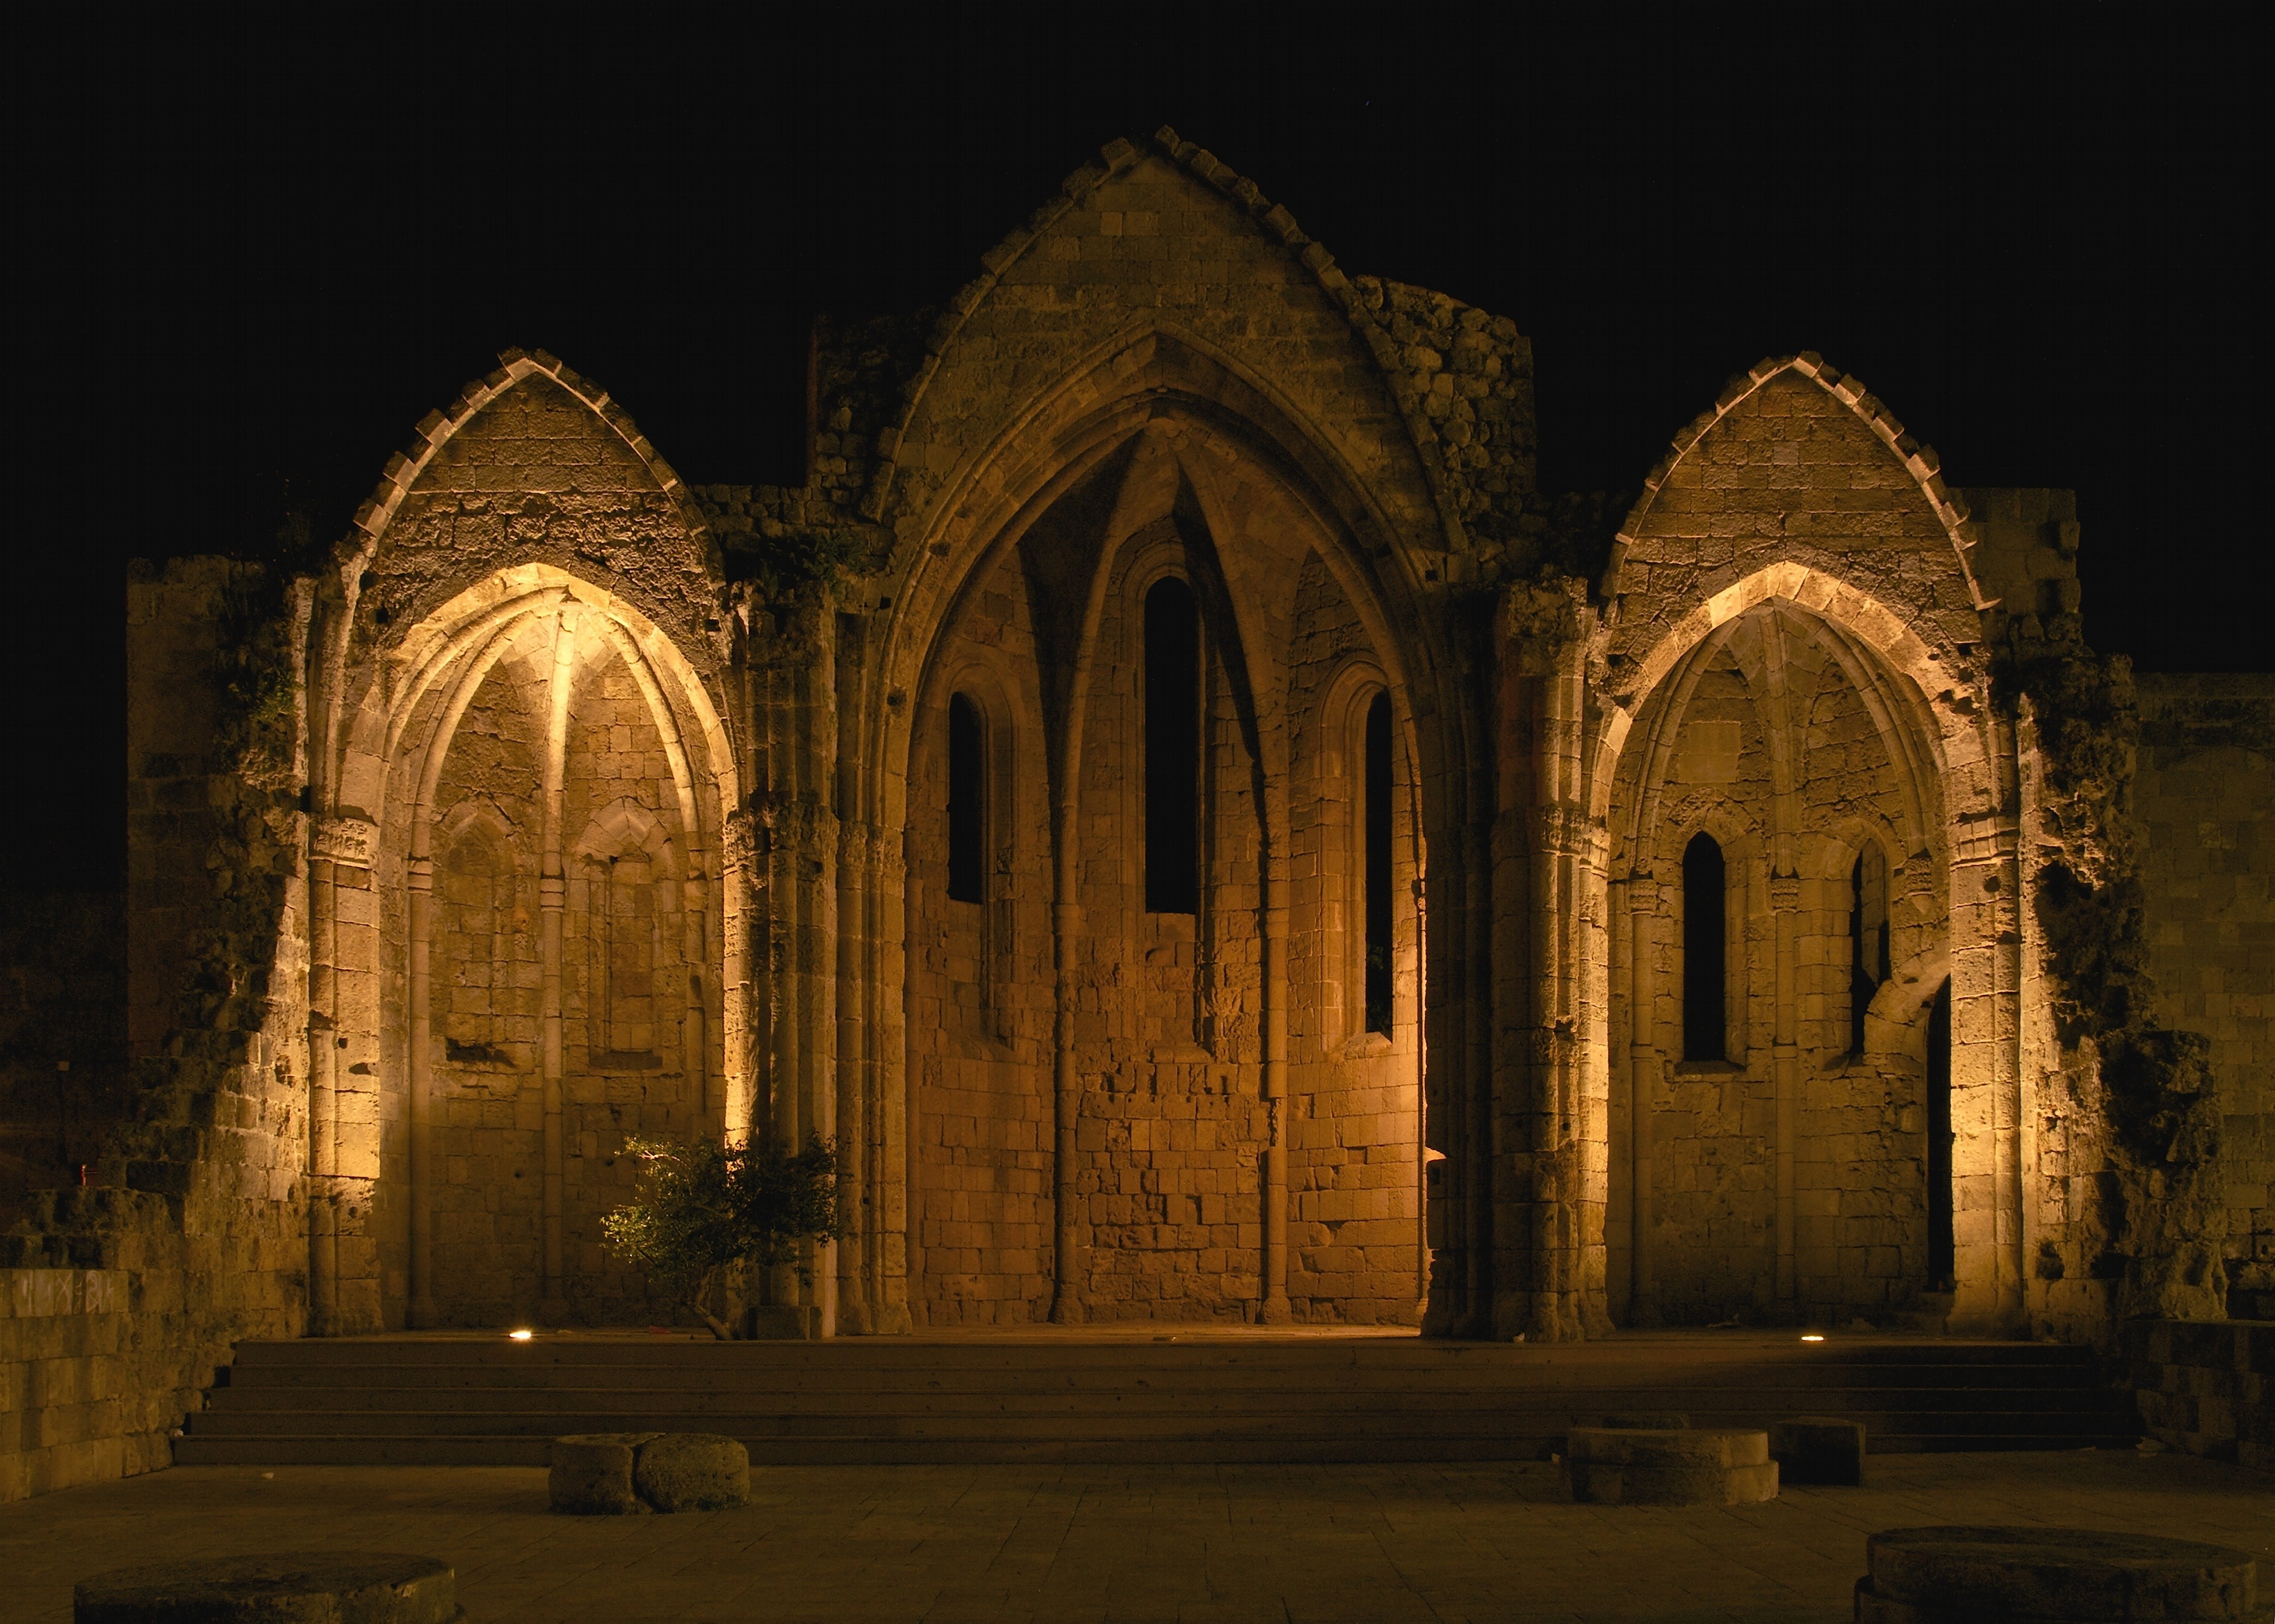
architecture, night, building, arch, evening, landmark, church, cathedral, chapel, place of worship, outside, lights, buildings, monastery, symmetry, greece, abbey, historical, basilica, gothic architecture, ancient history, byzantine architecture